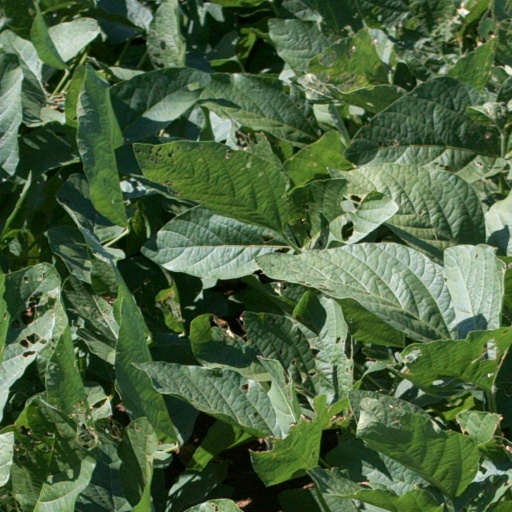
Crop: soybean